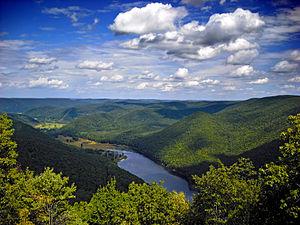
Le parc d'État de Kettle Creek est un parc d'État de la Pennsylvanie, dans le comté de Clinton, aux États-Unis. Il couvre une zone de près de 7 256 m² autour de la Kettle Creek.